St Mary's Church, Elsing

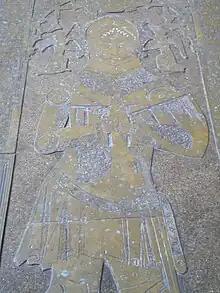
The replica brass memorial of Sir Hugh Hastings

The brass memorial to Sir Hugh Hastings (died 1347), the largest of all English church brasses, has been described by Nikolaus Pevsner as “the most sumptuous of all English church brasses”. With some parts missing, it shows a long figure in armour with hands together in prayer while two angels hold his pillows. In the cusped arch above tiny angels receive his soul. In a gable above this is a mounted St George spearing a devil in an octofoiled circle. Above this are two plaques with the Coronation of the Virgin between two angels in the corners. To the left and right four tiers of mourning figures represent Edward III, Thomas Beauchamp Earl of Warwick, Lord Grey of Ruthyn, Henry Plantagenet Earl of Lancaster, the Earl of Pembroke, Hugh le Despenser, Ralph de Stafford, and Almeric, Lord St Amand. Pembroke and Despenser are now missing.